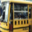
Label: bus